Kazuki Nakajima

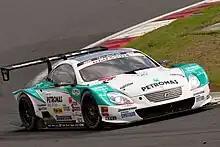
Nakajima racing for Petronas Team TOM'S in 2011.

Nakajima first competed in the Japanese Super GT series in 2005, driving a Toyota MR-S in the GT300 class with Minoru Tanaka. He returned to the category in 2011, driving a Lexus SC430 in the GT500 class with Formula Nippon rival Lotterer. For 2012 he continued to drive a SC430, now partnered with Loïc Duval. In 2013 he partnered with James Rossiter, scoring two wins and a third-place finish to rank third in the drivers standings. In 2014 he drove a Lexus RC F with Rossiter, winning two races.